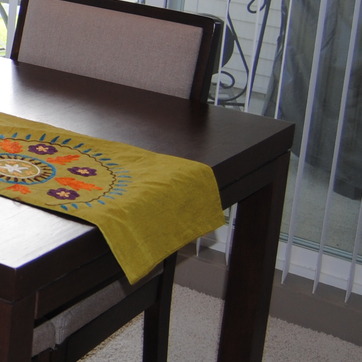
Material: fabric